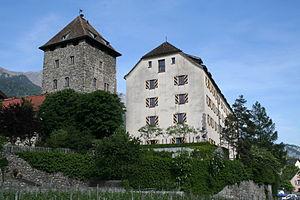
Cette liste présente les biens culturels d'importance nationale dans le canton des Grisons. Cette liste correspond à l'édition 2009 de l'Inventaire Suisse des biens culturels d'importance nationale pour le canton des Grisons. Il est trié par commune et inclus : 174 bâtiments séparés, 16 collections et 38 sites archéologiques.